Union Resolve 2022

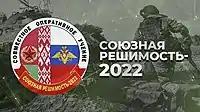
Union Resolve 2022

Union Resolve 2022 was a joint military exercise between the Armed Forces of the Russian Federation and the Republic of Belarus, which were held from February 10 to 20, 2022. The exercise is considered to be part of the prelude to the Russian invasion of Ukraine.